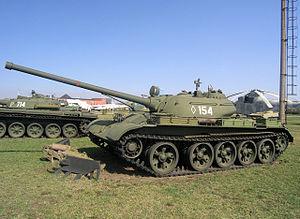
L'Entwicklungsserie, également connu comme E-serie, est une série de prototypes ou projets de blindés standardisés allemands lors de la Seconde Guerre mondiale.